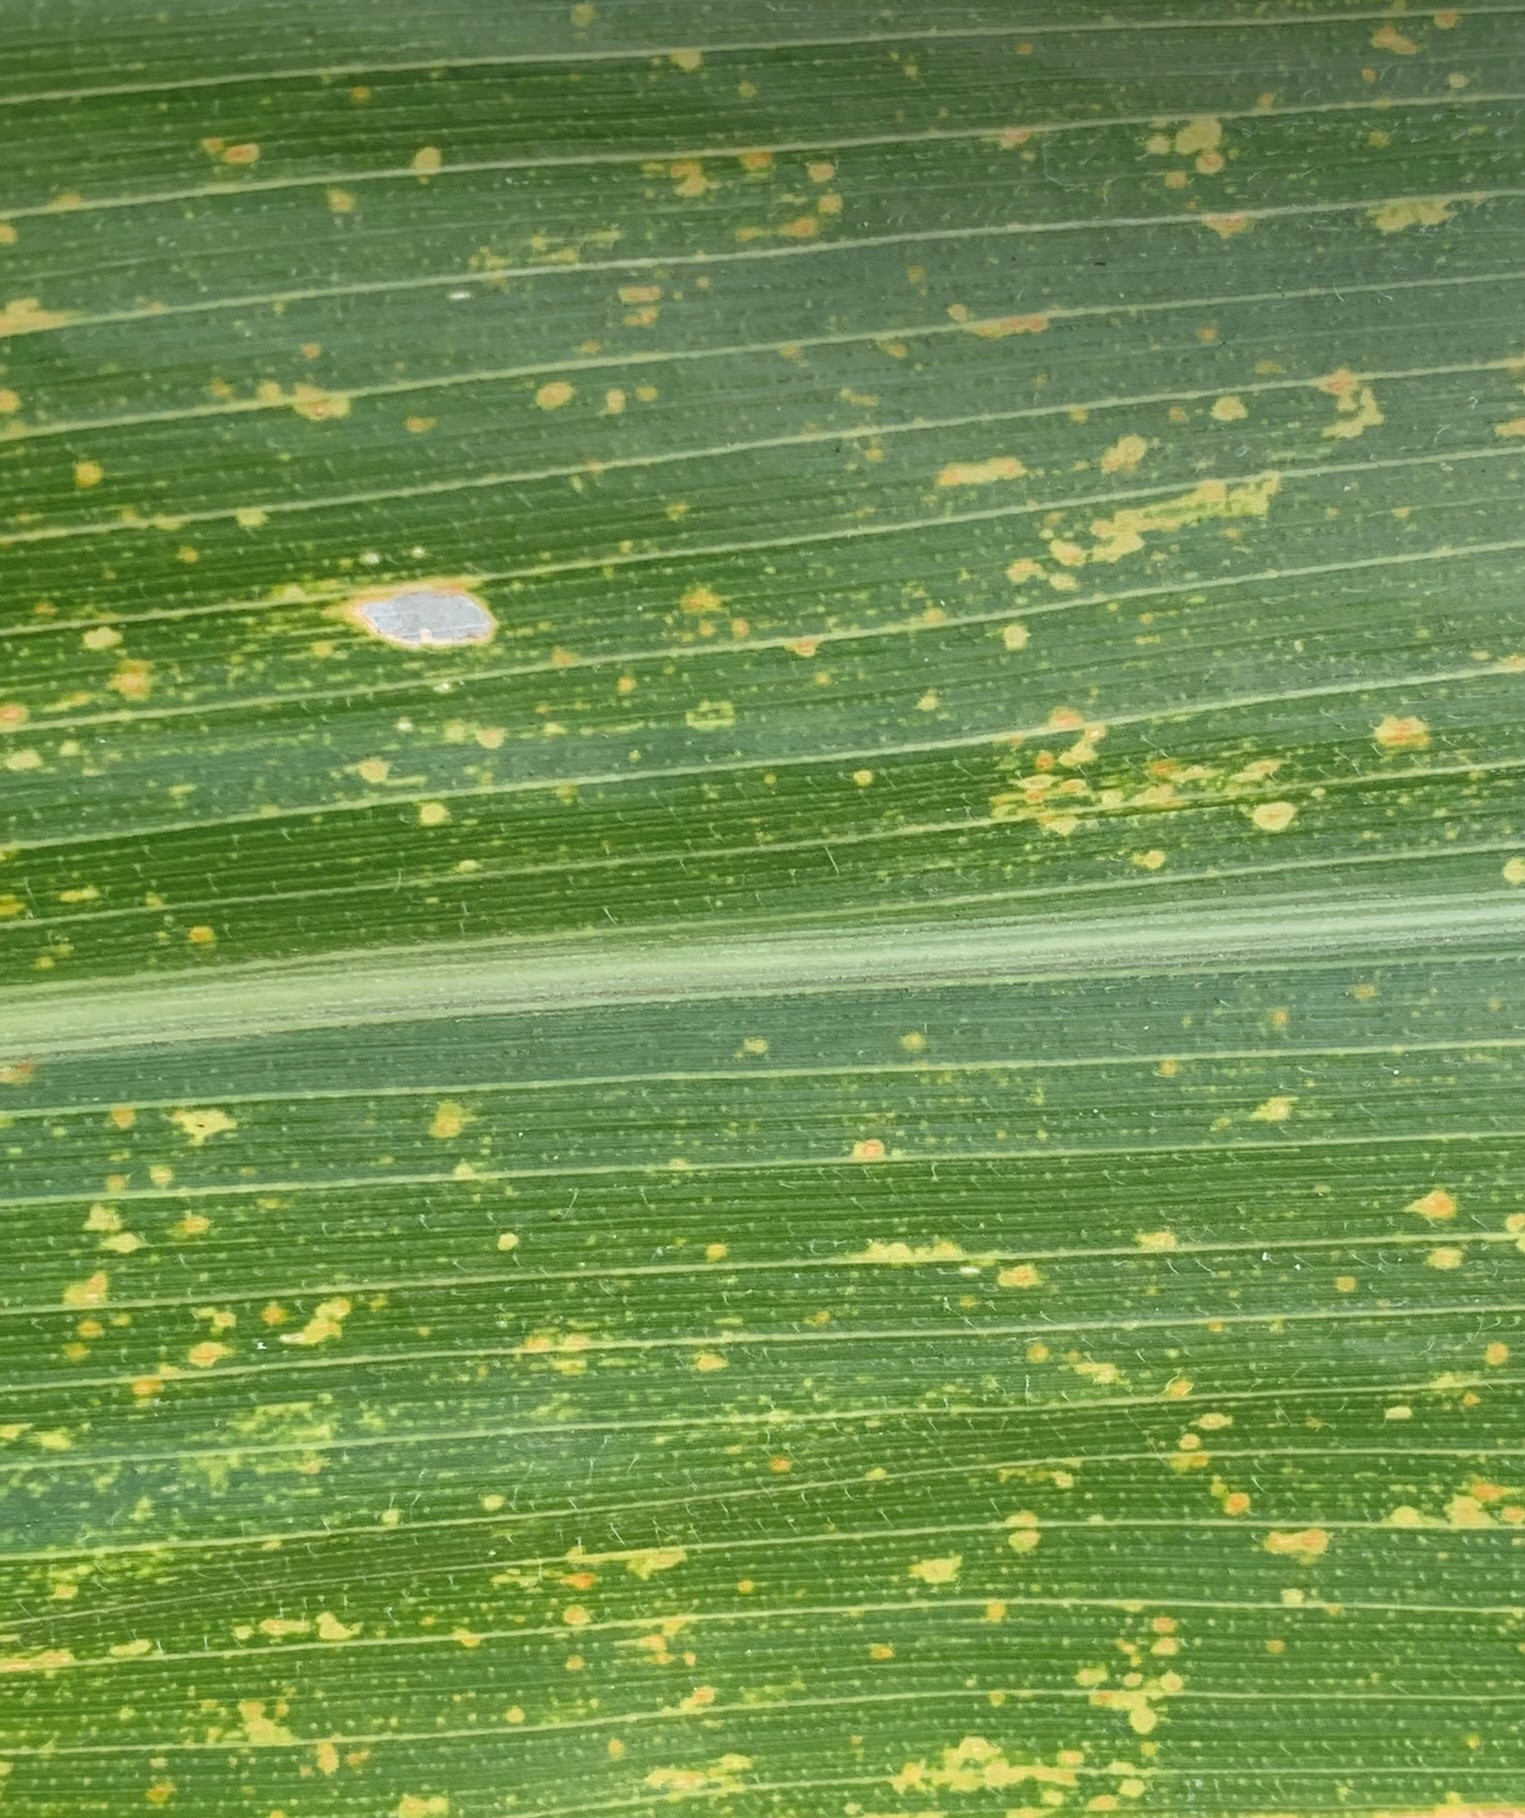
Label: MLN